Ihr, die ihr euch von Christo nennet, BWV 164

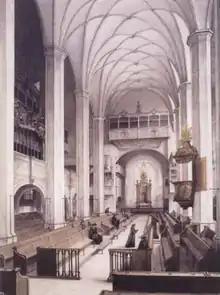
Thomaskirche, Leipzig

Johann Sebastian Bach composed the church cantata (You, who call yourselves of Christ), 164 in Leipzig for the 13th Sunday after Trinity and first performed it on 26 August 1725.